Sudhanthira Naattin Adimaigal

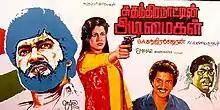
Poster

Sudhanthira Naattin Adimaigal is a 1988 Indian Tamil-language vigilante film directed by S. A. Chandrasekhar, who wrote the screenplay from a story by his wife Shoba. The film stars Radhika, Nizhalgal Ravi and Ravichandran, with Charan Raj in a pivotal role. It was released on 26 February 1988. The film was remade in Hindi as "Azaad Desh Ke Gulam" (1990).